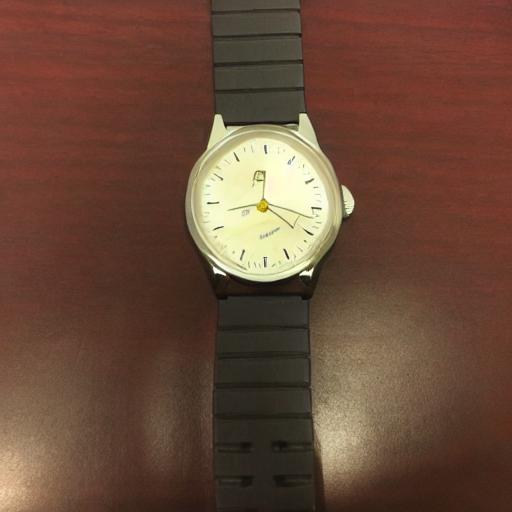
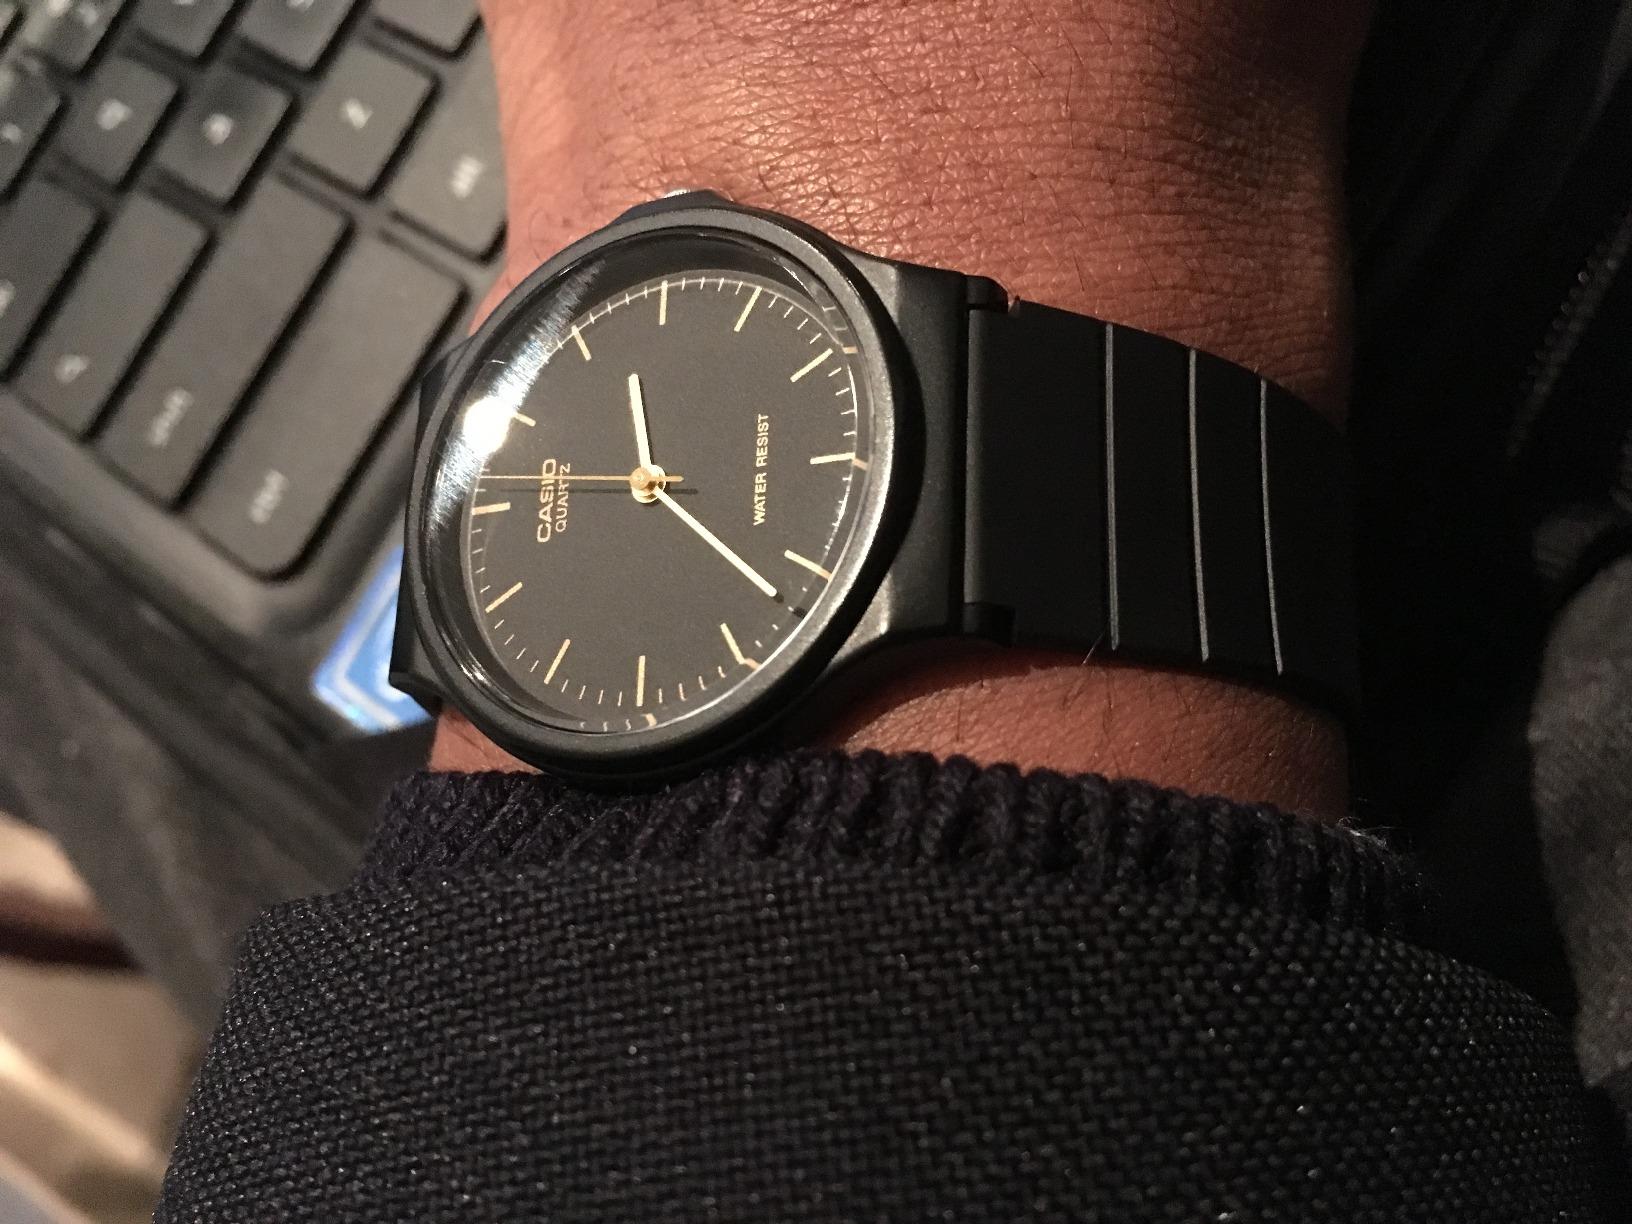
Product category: accessories_watch
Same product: no